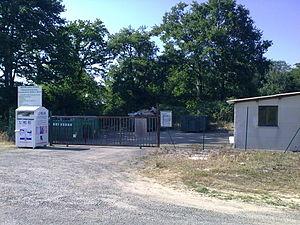
Déchetterie d'Anos.
Anos est une commune française, située dans le département des Pyrénées-Atlantiques en région Nouvelle-Aquitaine. Le gentilé est Anosien.